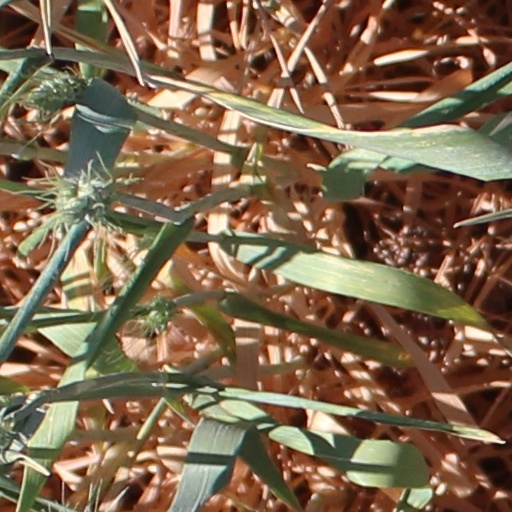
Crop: wheat